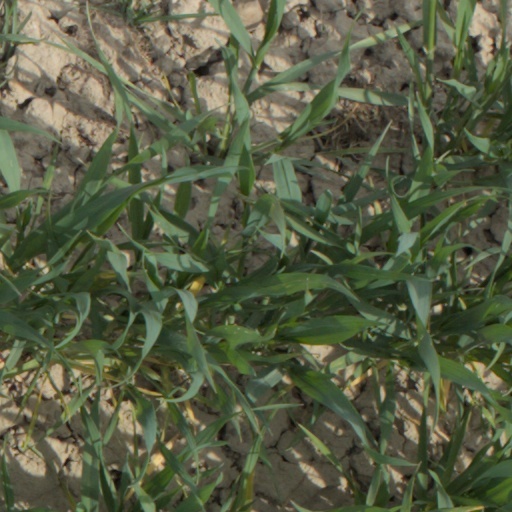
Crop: wheat